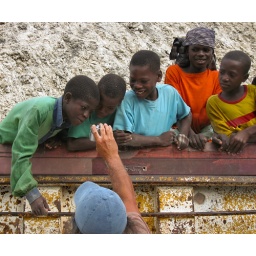
Boys in back of truck on mountain road, Haiti I